Status: It's Complicated!

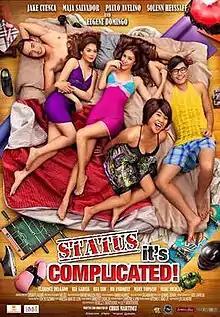
Theatrical movie poster

Status: It's Complicated! is a 2013 Filipino comedy film directed by Chris Martinez, starring Jake Cuenca, Maja Salvador, Paulo Avelino, Solenn Heussaff and Eugene Domingo. The film is distributed by Regal Films, and was shown in theaters November 6, 2013, nationwide.